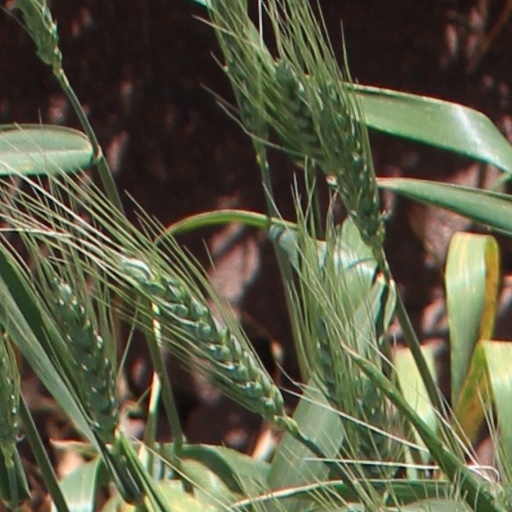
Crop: wheat